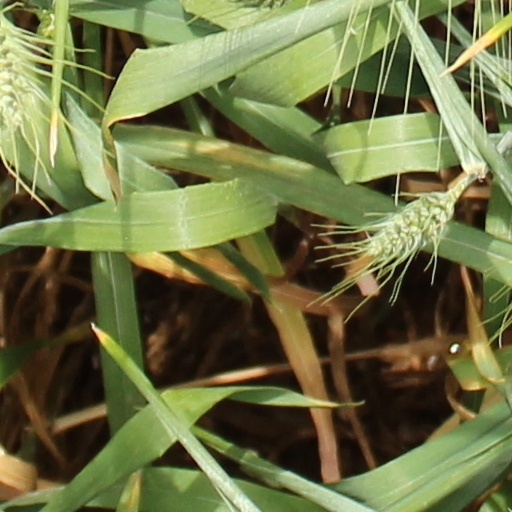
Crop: wheat